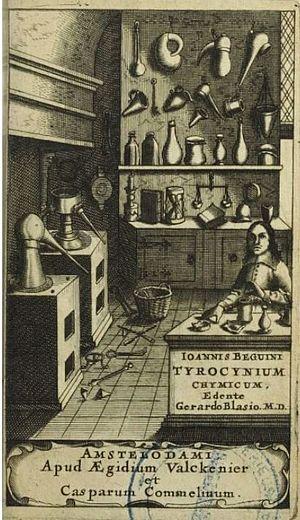
Représentation d'un laboratoire de chimie au XVIIs siècle. Frontispice du Tyrocynium chymicum de Jean Beguin, édition de 1659
Tyrocinium chymicum est constitué d'une série de cours de chimie publiée en latin par Jean Béguin en 1610.